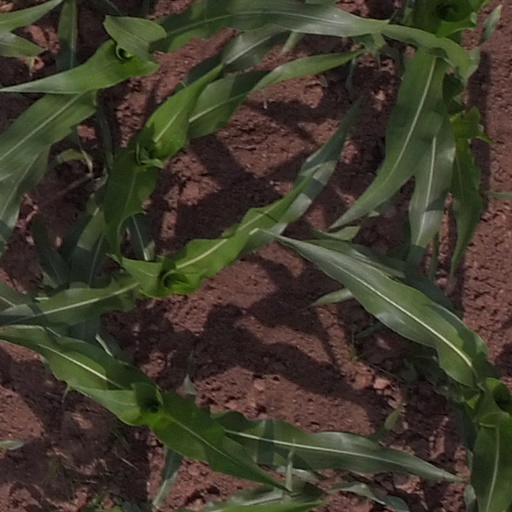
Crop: maize; corn